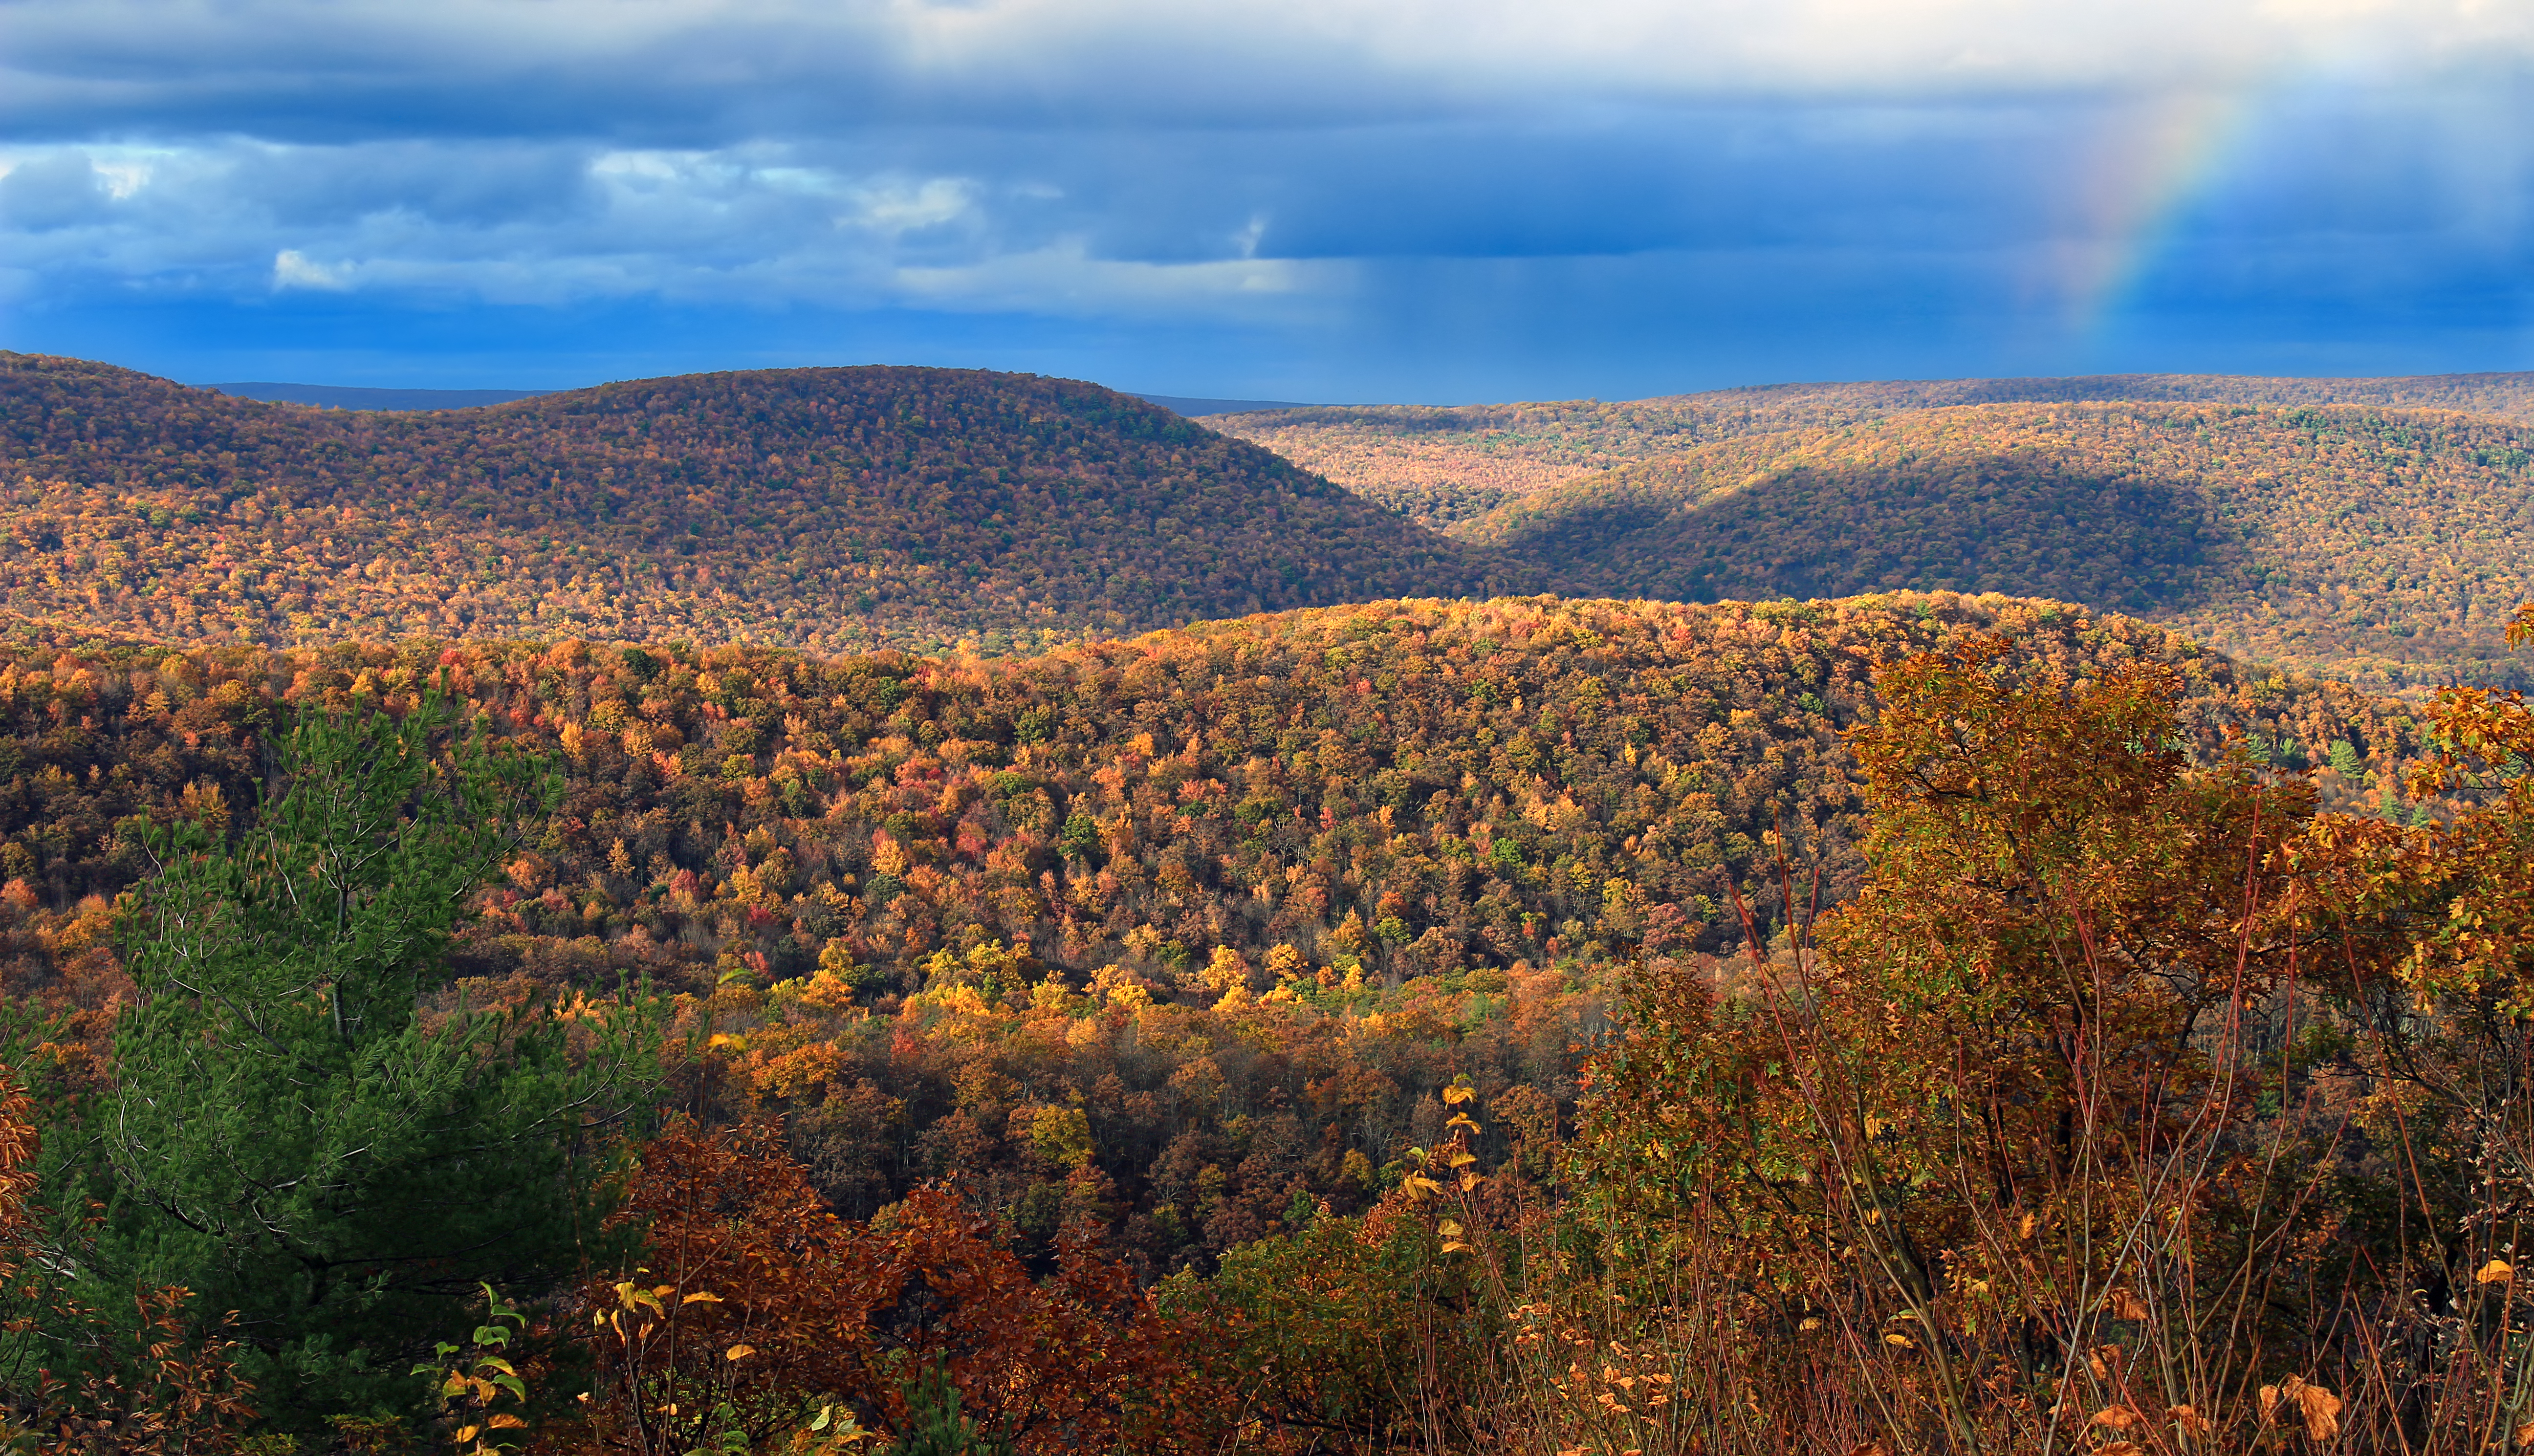
landscape, tree, nature, forest, wilderness, mountain, plant, sky, hiking, meadow, morning, leaf, hill, valley, foliage, autumn, weather, season, ridge, trees, hills, creativecommons, clouds, rainbow, mountains, appalachianmountains, stratocumulus, pennsylvania, unioncounty, baldeaglestateforest, nakedmountain, nittanymountain, topmountaintrail, plateau, woodland, habitat, ecosystem, rural area, natural environment, geographical feature, atmospheric phenomenon, woody plant, mountainous landforms